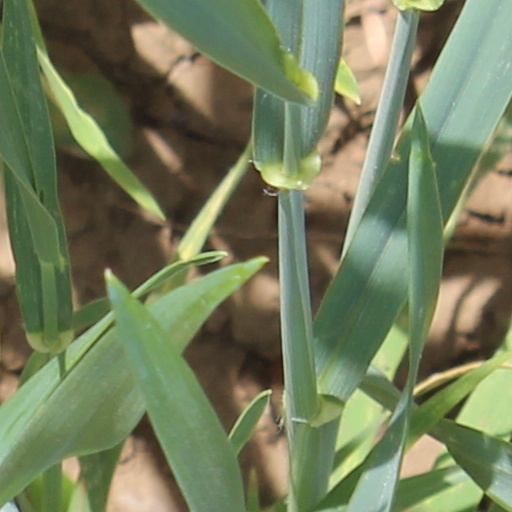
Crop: wheat